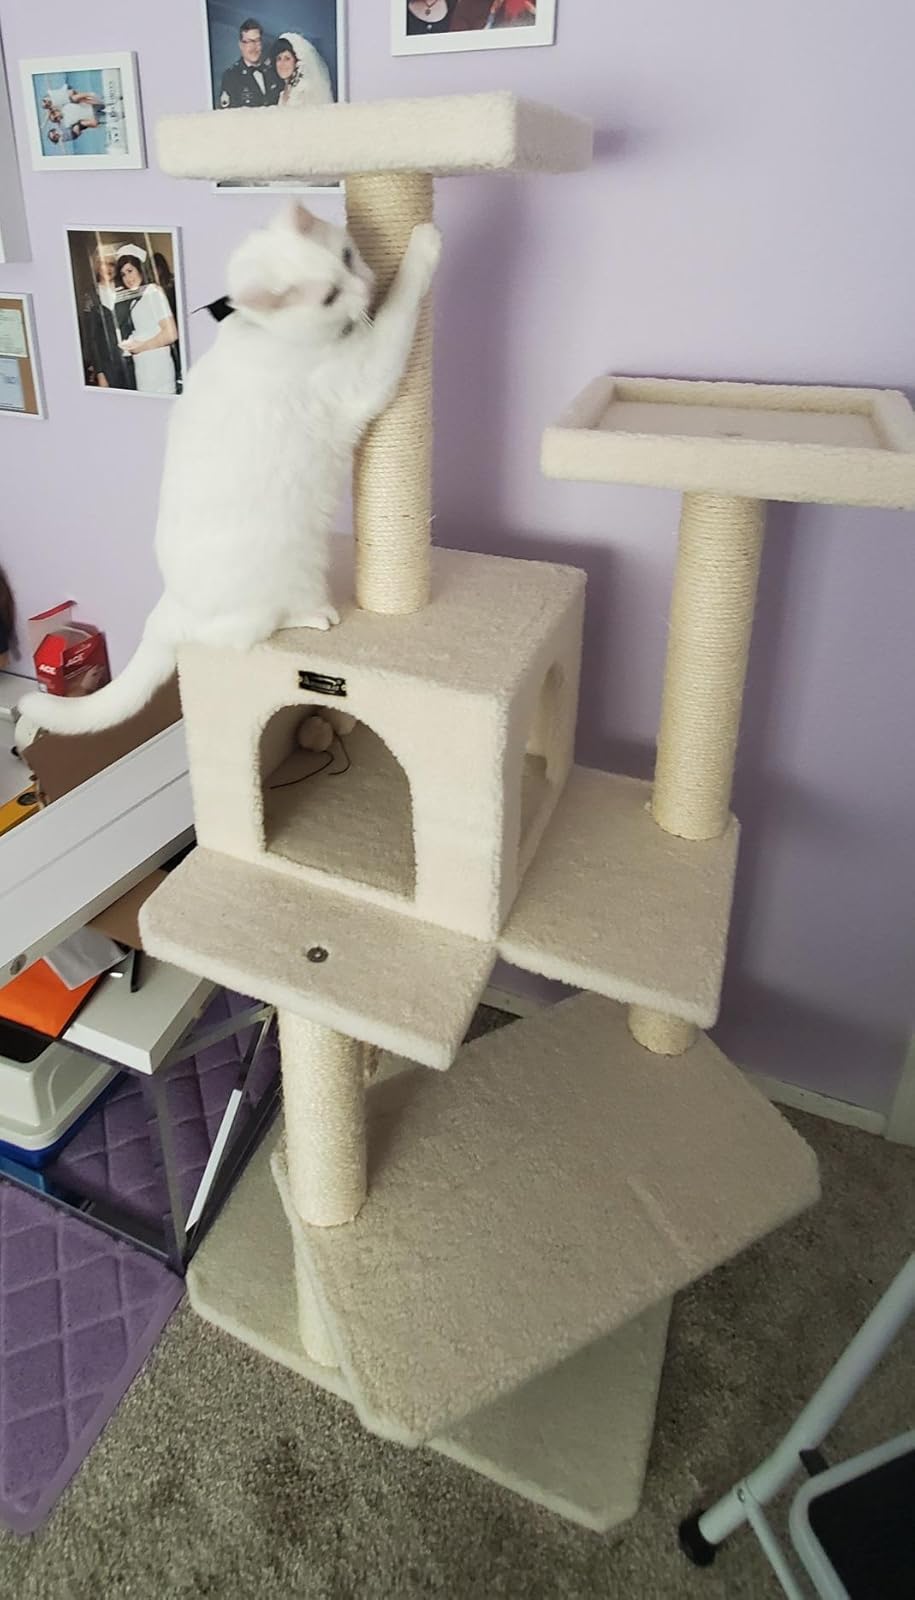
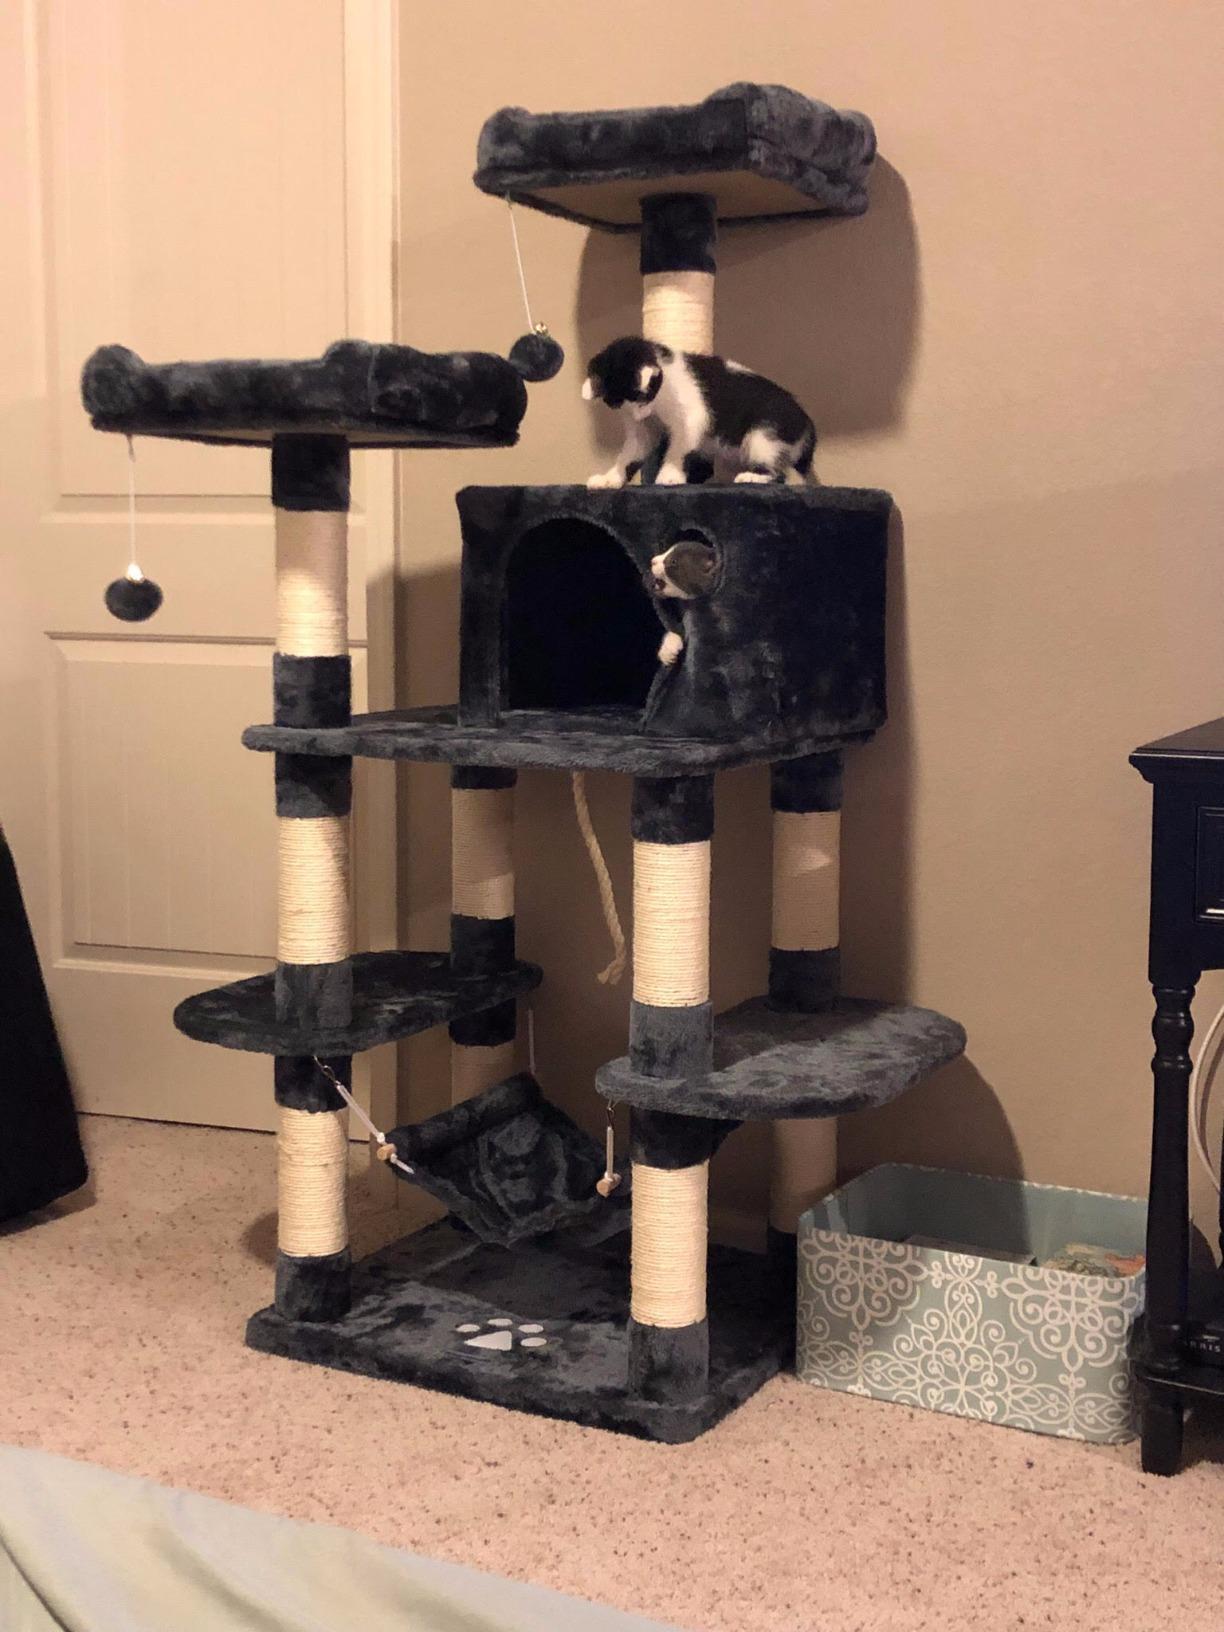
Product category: items_cat tree
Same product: no